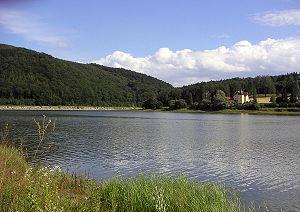
Le Wienerwaldsee est un lac artificiel situé à 20 km à l'ouest de Vienne en Autriche.